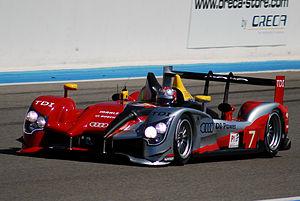
Le Mans Prototype ou LMP est une catégorie de voiture de compétition, faisant partie de la famille des sport-prototypes, principalement connue pour participer aux 24 Heures du Mans, au championnat du monde d'endurance FIA, à l'United SportsCar Championship, anciennement à l'American Le Mans Series aux États-Unis, ainsi que l'European Le Mans Series en Europe et l'Asian Le Mans Series en Asie. Ces voitures, dont la réglementation technique a longtemps été établie par l'Automobile Club de l'Ouest, sont exclusivement développées pour la compétition sur piste. Elles répondent au règlement technique fixé par la Fédération internationale de l'automobile pour le WEC.